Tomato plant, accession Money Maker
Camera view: horizontal (90 deg, fisheye); turntable rotation: 300 degrees
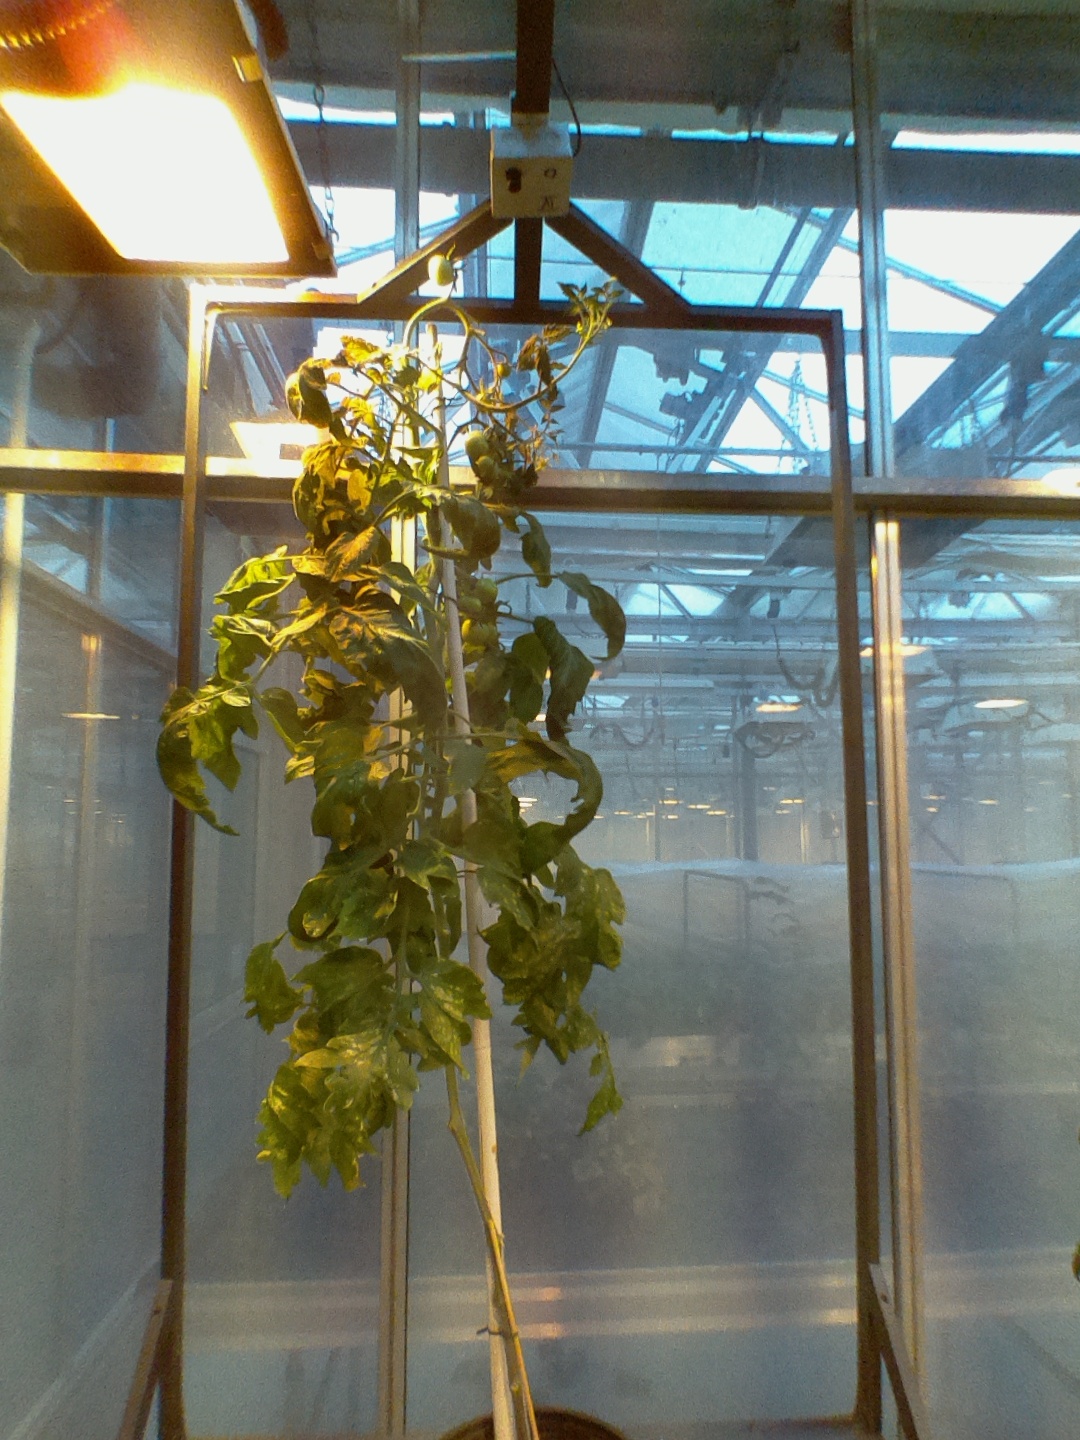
BBCH growth stage 73: 30%-40% of final fruit size